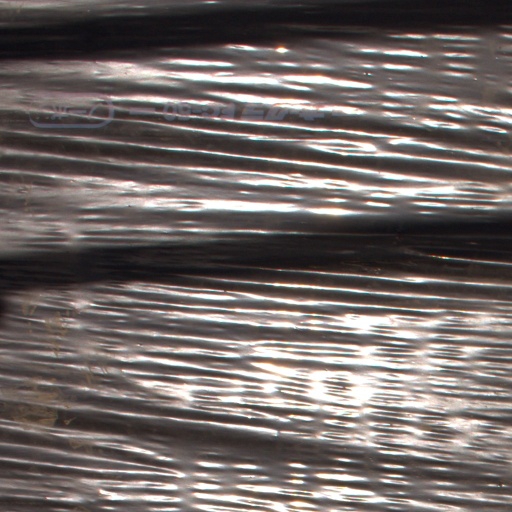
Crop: Jerusalem artichoke